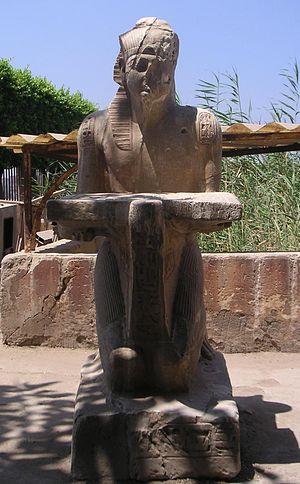
Séthi II ou Séthi-Mérenptah est un pharaon de la XIXᵉ dynastie, fils aîné de Mérenptah à qui il succède.
Héliopolis est le nom donné par les Grecs à la ville antique de Onou dans le delta du Nil. Elle était la capitale du treizième nome de Basse-Égypte.